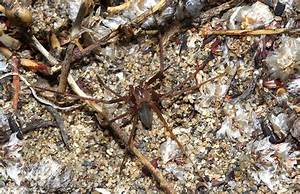
Label: ragno